Charalampos Charalampous

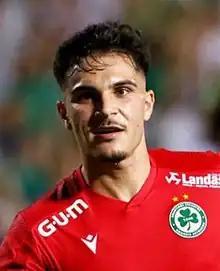
Charalampous in 2022

Charalampos Charalampous (born 4 April 2002) is a Cypriot professional footballer who plays as a midfielder for Aris Limassol and the Cyprus national team.